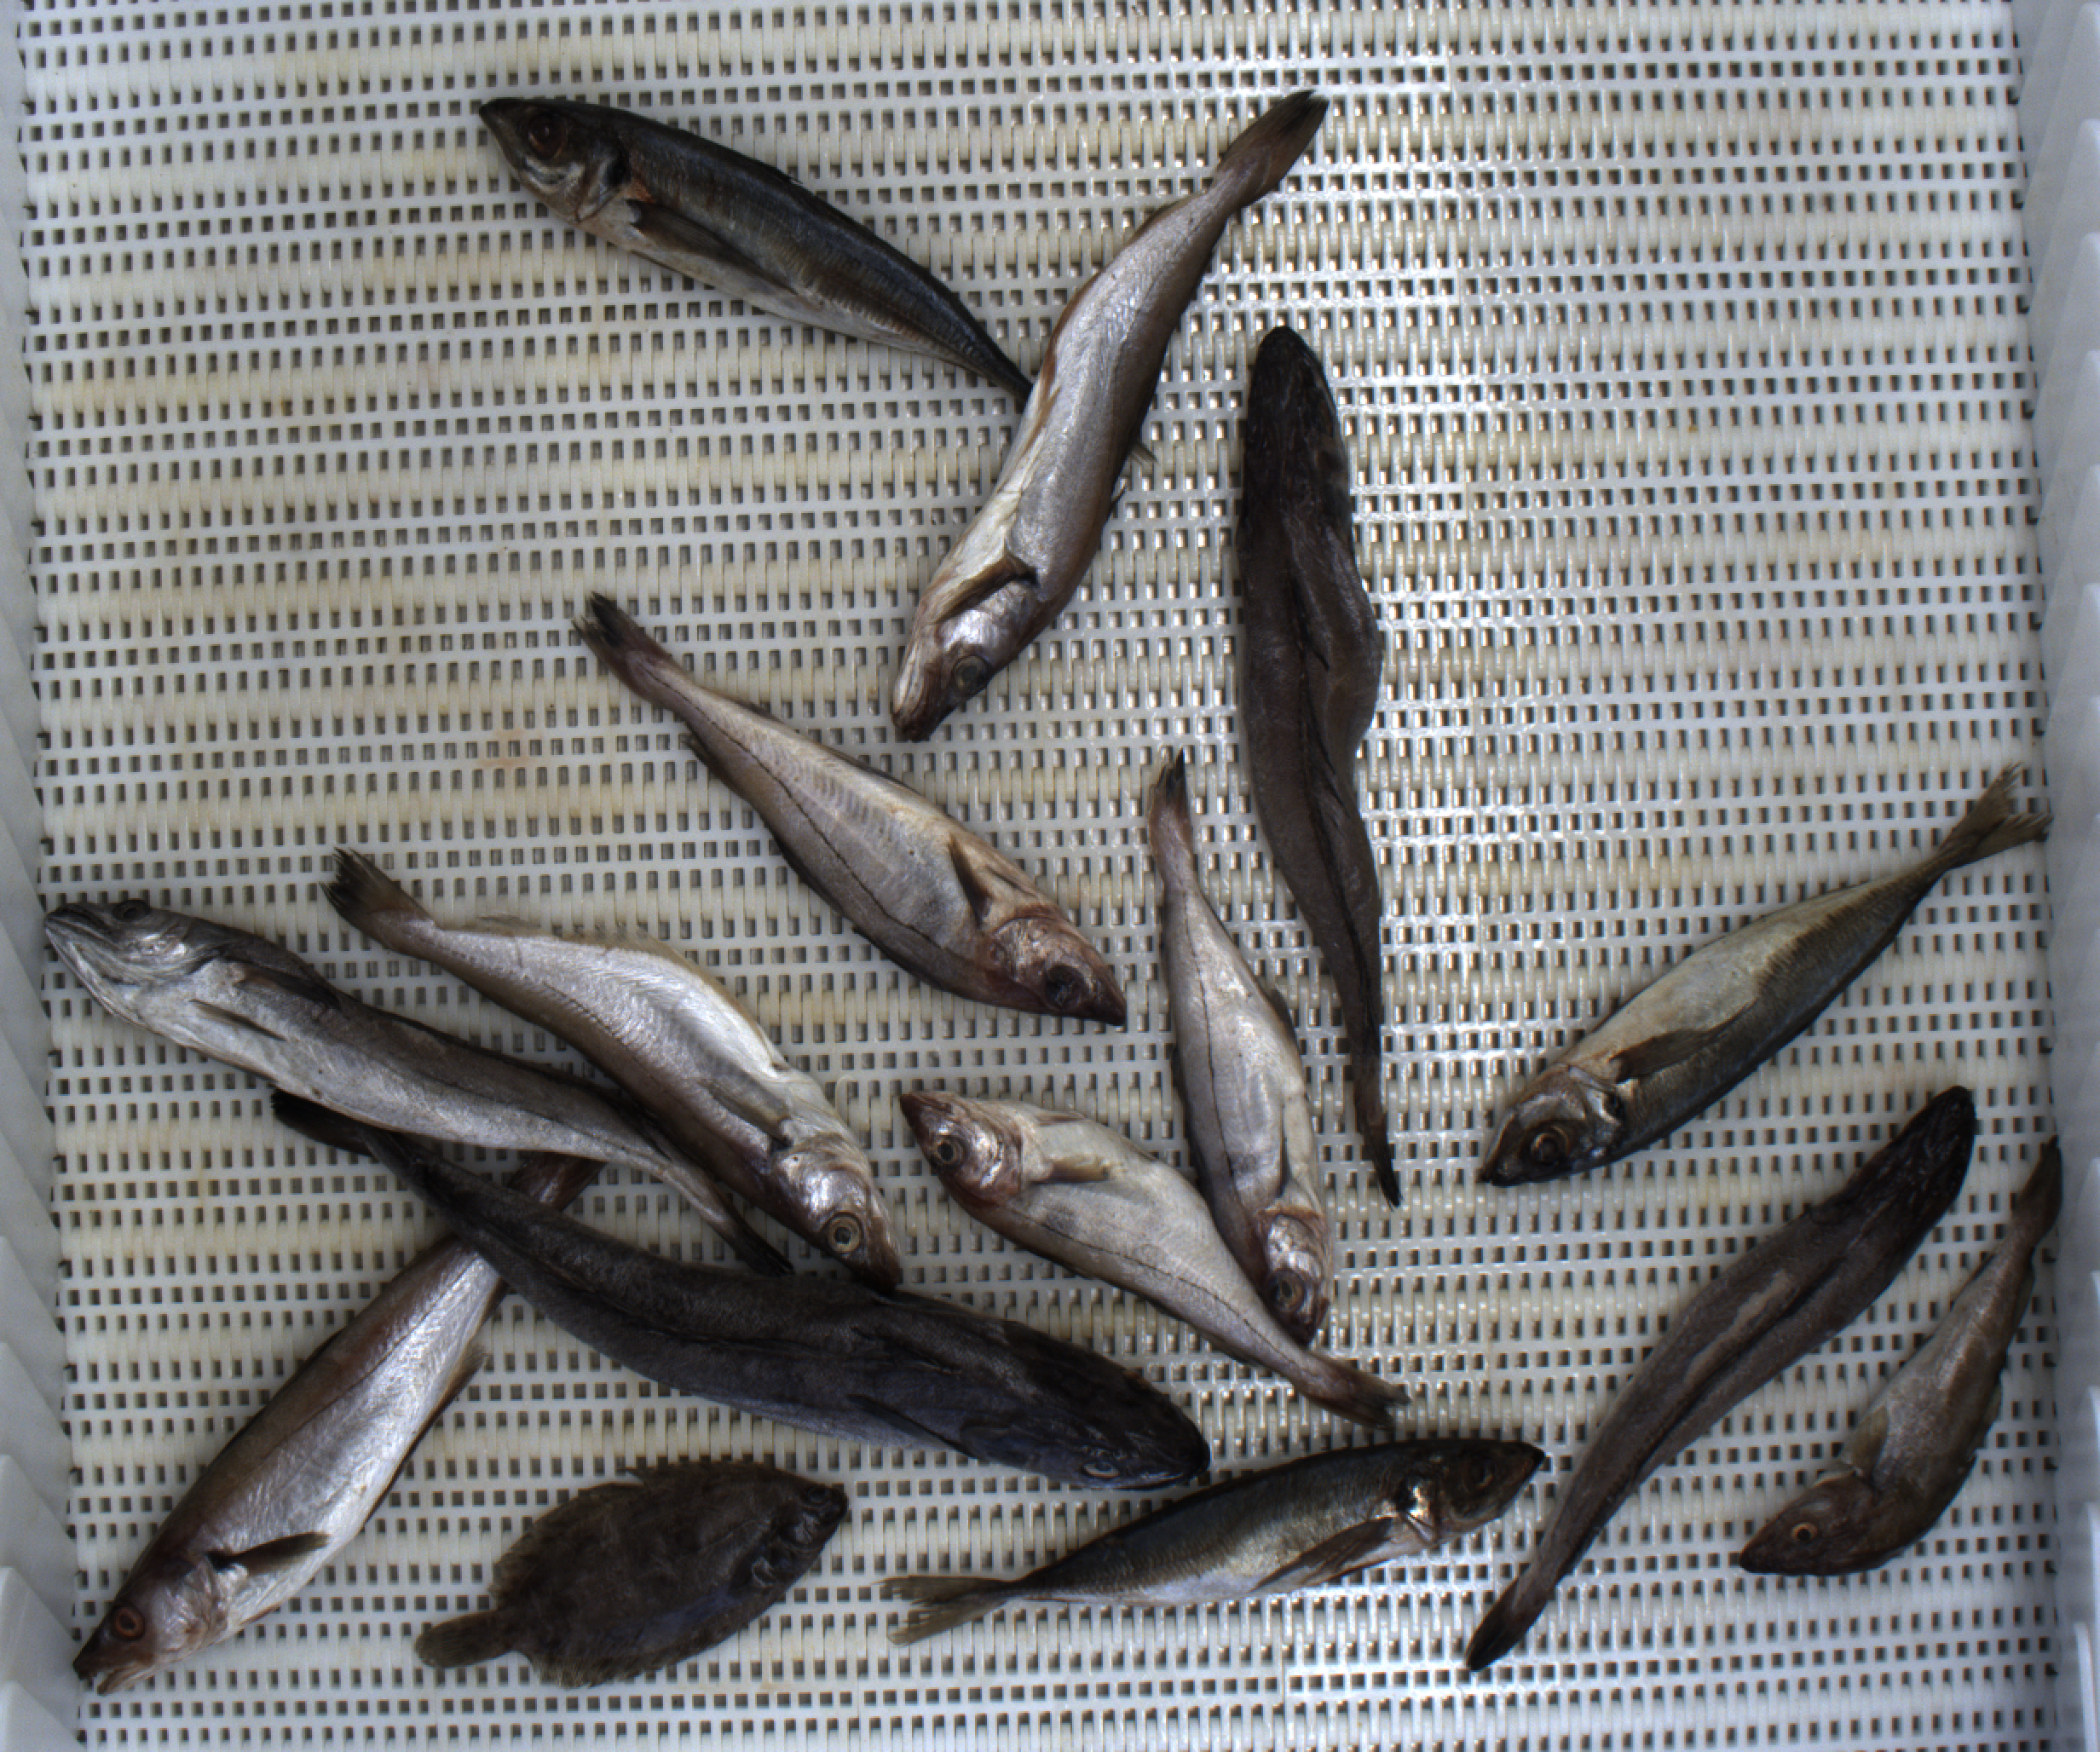
Total fish: 15
Cod: 1
Haddock: 3
Whiting: 3
Hake: 4
Horse mackerel: 3
Saithe: 0
Other: 1